Alexey Sheynin

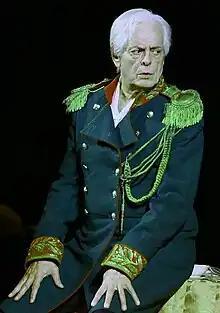
Sheynin as Alexander III of Russia

Alexey Igorevich Sheynin (born December 18, 1947, Leningrad) is a Soviet and Russian drama theater and film actor.